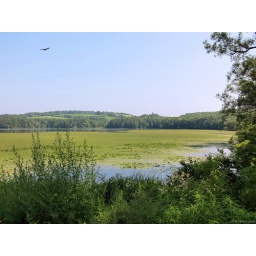
Aquatic vegetation nearly covers the surface of this clear lake in upstate New York.